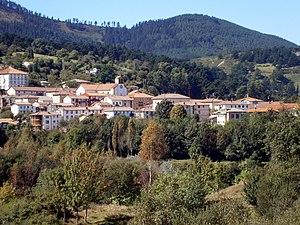
La Arboleda en espagnol ou Zugaztieta en basque est un quartier de Trapagaran, dans la province de Biscaye, dans la communauté autonome du Pays basque en Espagne.